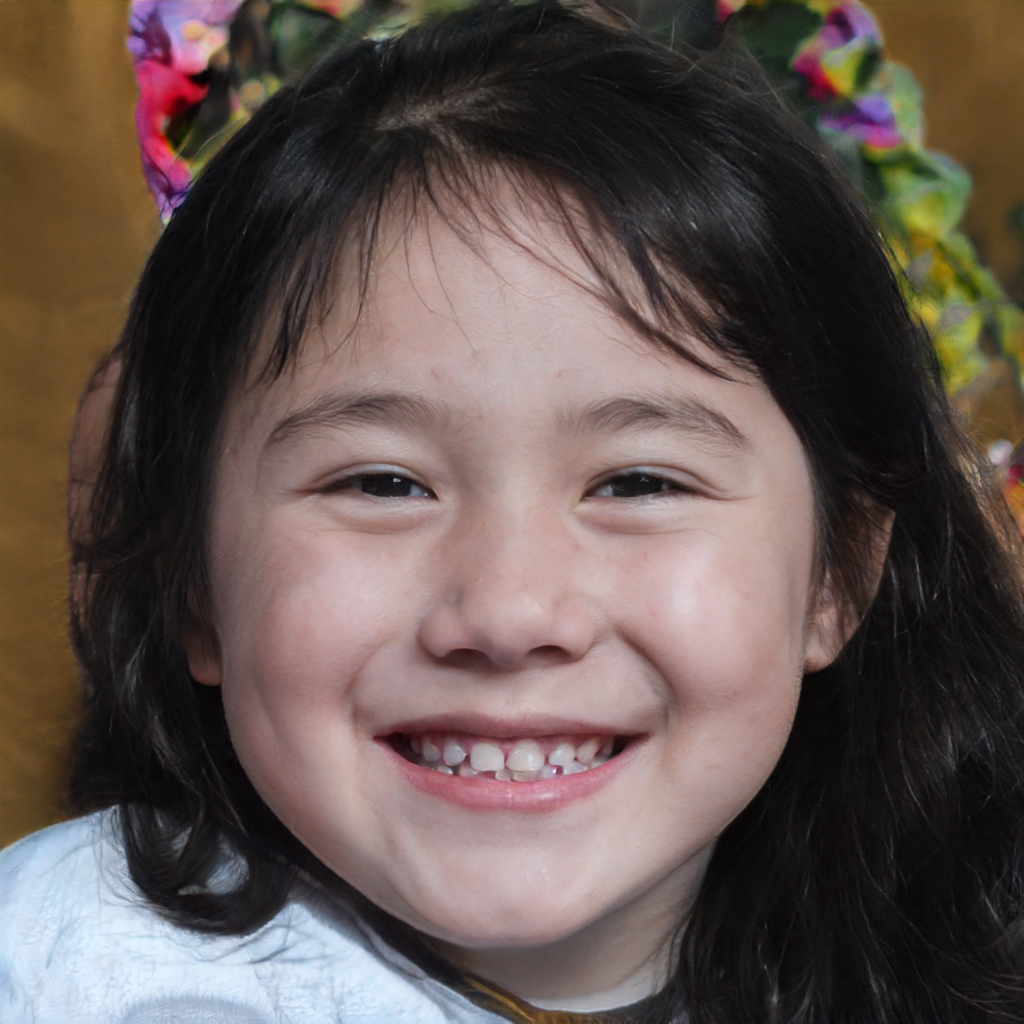
Gender: Female